Howard Morland

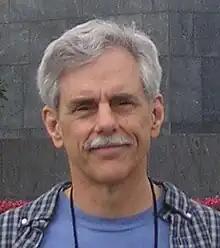

Howard Morland (born September 14, 1942) is an American journalist and activist against nuclear weapons who, in 1979, became famous for apparently discovering the "secret" of the hydrogen bomb (the Teller–Ulam design) and publishing it after a lengthy censorship attempt by the Department of Energy ("United States v. The Progressive"). Because of some similarities in experience, he became outspoken in the protest against the detention of Mordechai Vanunu.